Wilmington College (Ohio)

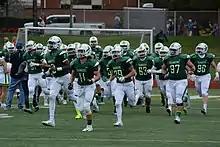
Wilmington College football players take the field in 2018

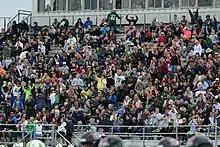
Fans Cheering on the Quakers

Wilmington College was the location of summer training camp for the Cincinnati Bengals of the National Football League from the team's first season in 1968 through 1996, when the team moved camp to Georgetown College in Georgetown, Kentucky.